Bassecourt

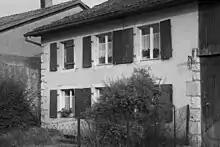
House in Bassecourt

Bassecourt had a population of 3,439. , 17.7% of the population are resident foreign nationals. Over the last 10 years (2000–2010) the population has changed at a rate of -1.2%. Migration accounted for -0.6%, while births and deaths accounted for 0.8%.